Catharine Sedgwick

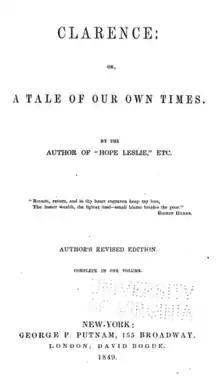
"Clarence"

"Clarence; or, A Tale of Our Own Times" (1830) is a novel of manners set in New York City. Portions of the novel also take place in England, Jamaica, and Trenton Falls, a popular tourist destination in New York state. The story follows Gertrude Clarence, a young heiress on the New York City marriage market. An author's revised edition of the novel was released in 1849. Critical reception of the novel in America was mostly positive. A review in the "New York Evening Post" (14 June 1830) praises the presentations of American domestic life as being "managed with great liveliness and ingenuity, and constitute one of the most attractive parts of the book". Reviews of the novel in England are mixed. "The Ladies Museum" (1 September 1830) criticizes the novel for being outmoded, complaining that the novel was written "in a style that was considered good fifty years ago".